Tõnu Viik (astronomer)

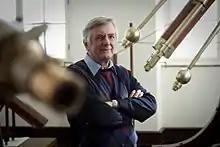
Tõnu Viik

Tõnu Viik (born 12 December 1939, in Rohuneeme) is an Estonian astronomer.